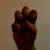
The image shows a hand gesture representing the letter 'E' in Indian Sign Language.